Spokane, Washington

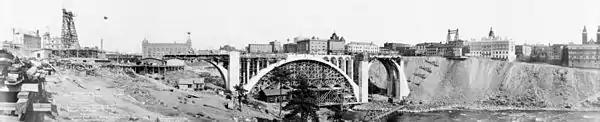
The Monroe Street Bridge, 1911

Expansion abruptly stopped in the 1910s and was followed by a period of population decline, due in large part to Spokane's slowing economy. Control of regional mines and resources became increasingly dominated by national corporations rather than local people and organizations, diverting capital outside of Spokane and decreasing growth and investment opportunities in the city. During this time of stagnation, unrest was prevalent among the area's unemployed, who became victimized by "job sharks", who charged a fee for signing up workers in the logging camps. Job sharks and employment agencies were known to cheat itinerant workers, sometimes paying bribes to periodically fire entire work crews, thus generating repetitive fees for themselves. Crime spiked in the 1890s and 1900s, with eruptions of violent activity involving unions such as the Industrial Workers of the World (IWW), or "Wobblies" as they were often known, whose free speech fights had begun to garner national attention. Now, with grievances concerning the unethical practices of the employment agencies, they initiated a free speech fight in September 1908 by purposely breaking a city ordinance on soapboxing. With IWW encouragement, union members from many western states came to Spokane to take part in what had become a publicity stunt. Many Wobblies were incarcerated, including feminist labor leader Elizabeth Gurley Flynn, who published her account in the local "Industrial Worker".